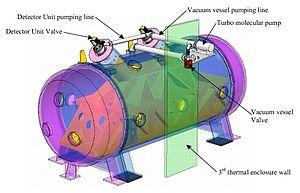
Cet article présente une liste de projets de recherche d'exoplanètes.
ESPRESSO, de son nom complet Echelle Spectrograph for Rocky Exoplanet- and Stable Spectroscopic Observations, soit en français Spectrographe échelle pour l'observation de planètes rocheuses et des observations spectroscopiques stables, est un spectrographe échelle de troisième génération à dispersion croisée, à haute résolution et alimenté par fibres, couvrant le domaine visible du spectre, installé au Très Grand Télescope de l'Observatoire européen austral.